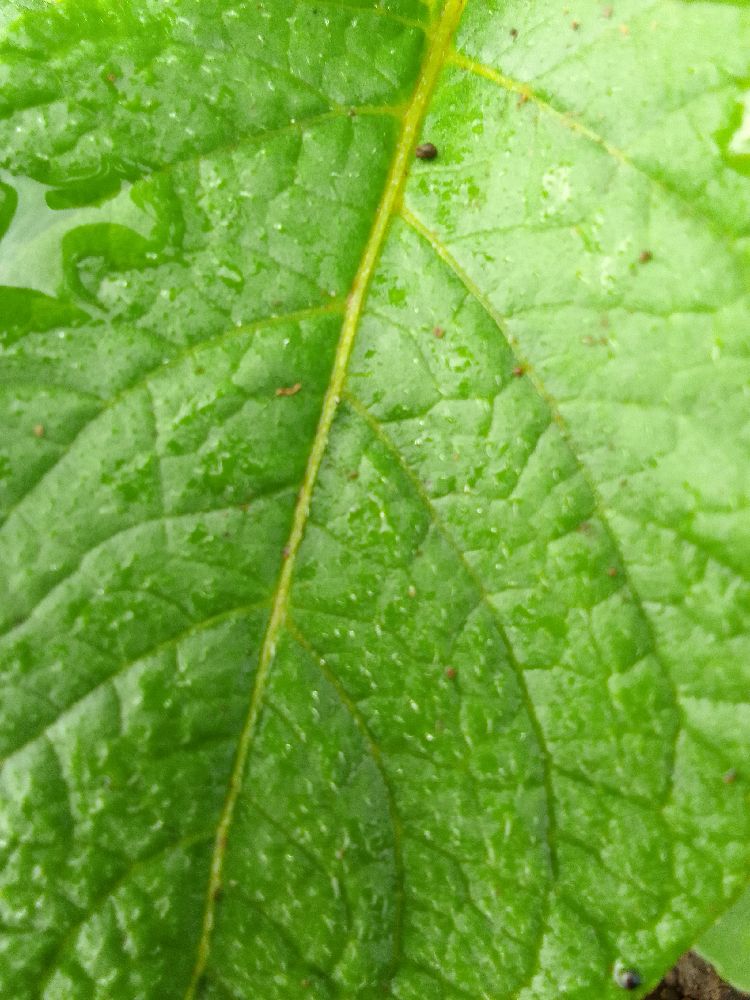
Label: Healthy